Hilarion

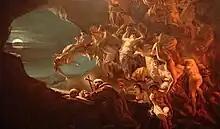
"The Temptation of Saint Hilarion", by Octave Tassaert, (Montreal Museum of Fine Arts)

Hilaron returned to Gaza where he found his parents dead and subsequently gave away his goods to his brothers and the poor. He then established himself as a hermit in the desert inland from the coastal road, seven miles from Maiuma, the port of Gaza. Though he went on one occasion to Jerusalem to venerate the holy sites, he chose not to live in the Judaean Desert as he did not wish to appear to confine God within prescribed limits, believing he could be close to God anywhere. Around 308, he built a hut where he lived in solitude for 22 years and which survived into the time of Jerome. Hilarion wove baskets as he had learned in Egypt where this was a common monastic occupation. Here he also struggled against fleshly desires and Jerome said that the devil tempted Hilarion by igniting the "flames of lust" in the young man. Hilarion fought this sexual desire by mortifying his body with hunger, thirst and strenuous labour.